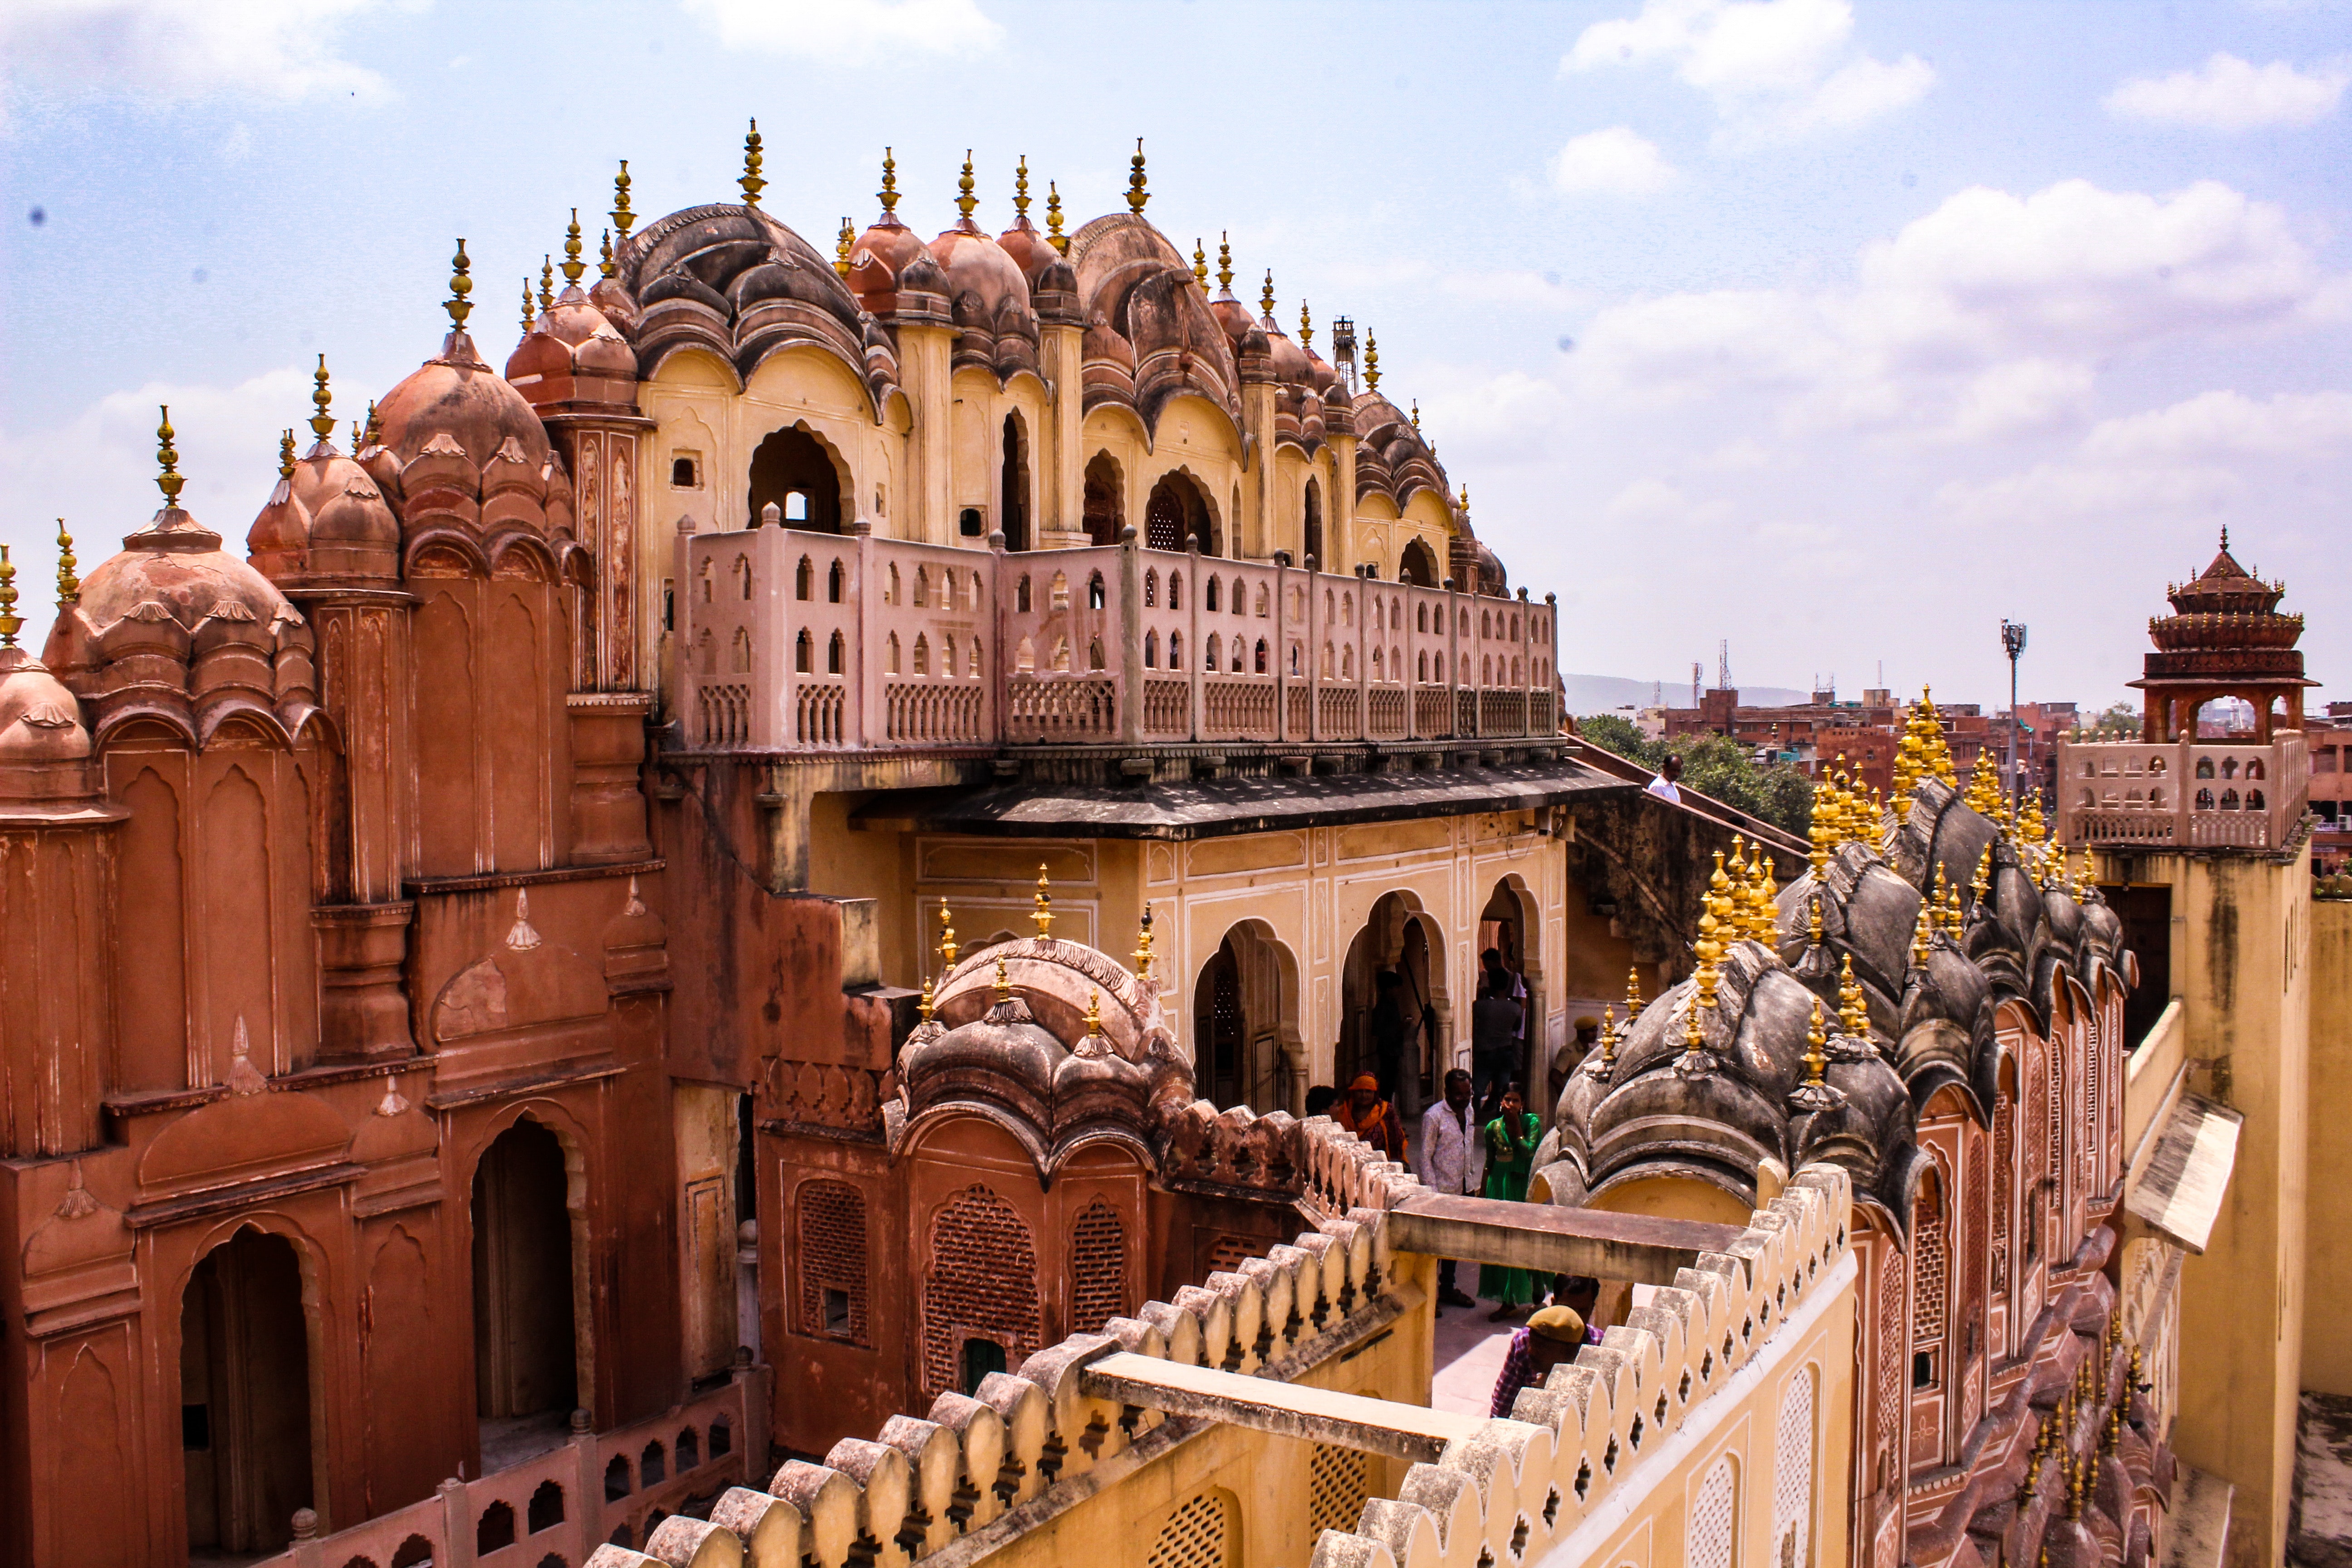
landmark, historic site, holy places, architecture, building, temple, medieval architecture, arch, palace, place of worship, facade, tourism, classical architecture, unesco world heritage site, hindu temple